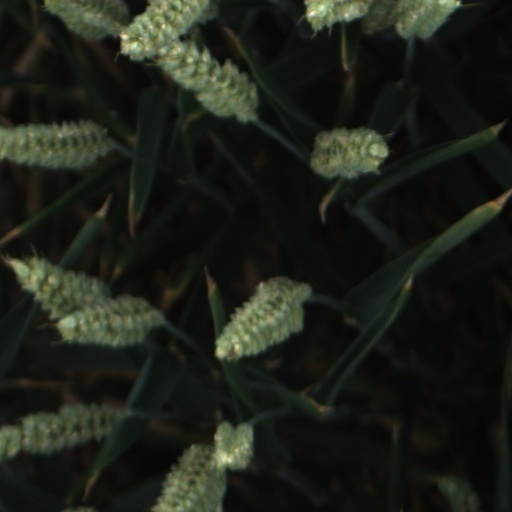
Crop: wheat